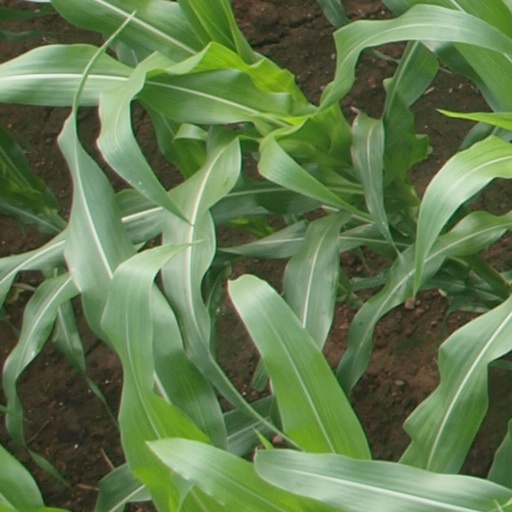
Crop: maize; corn